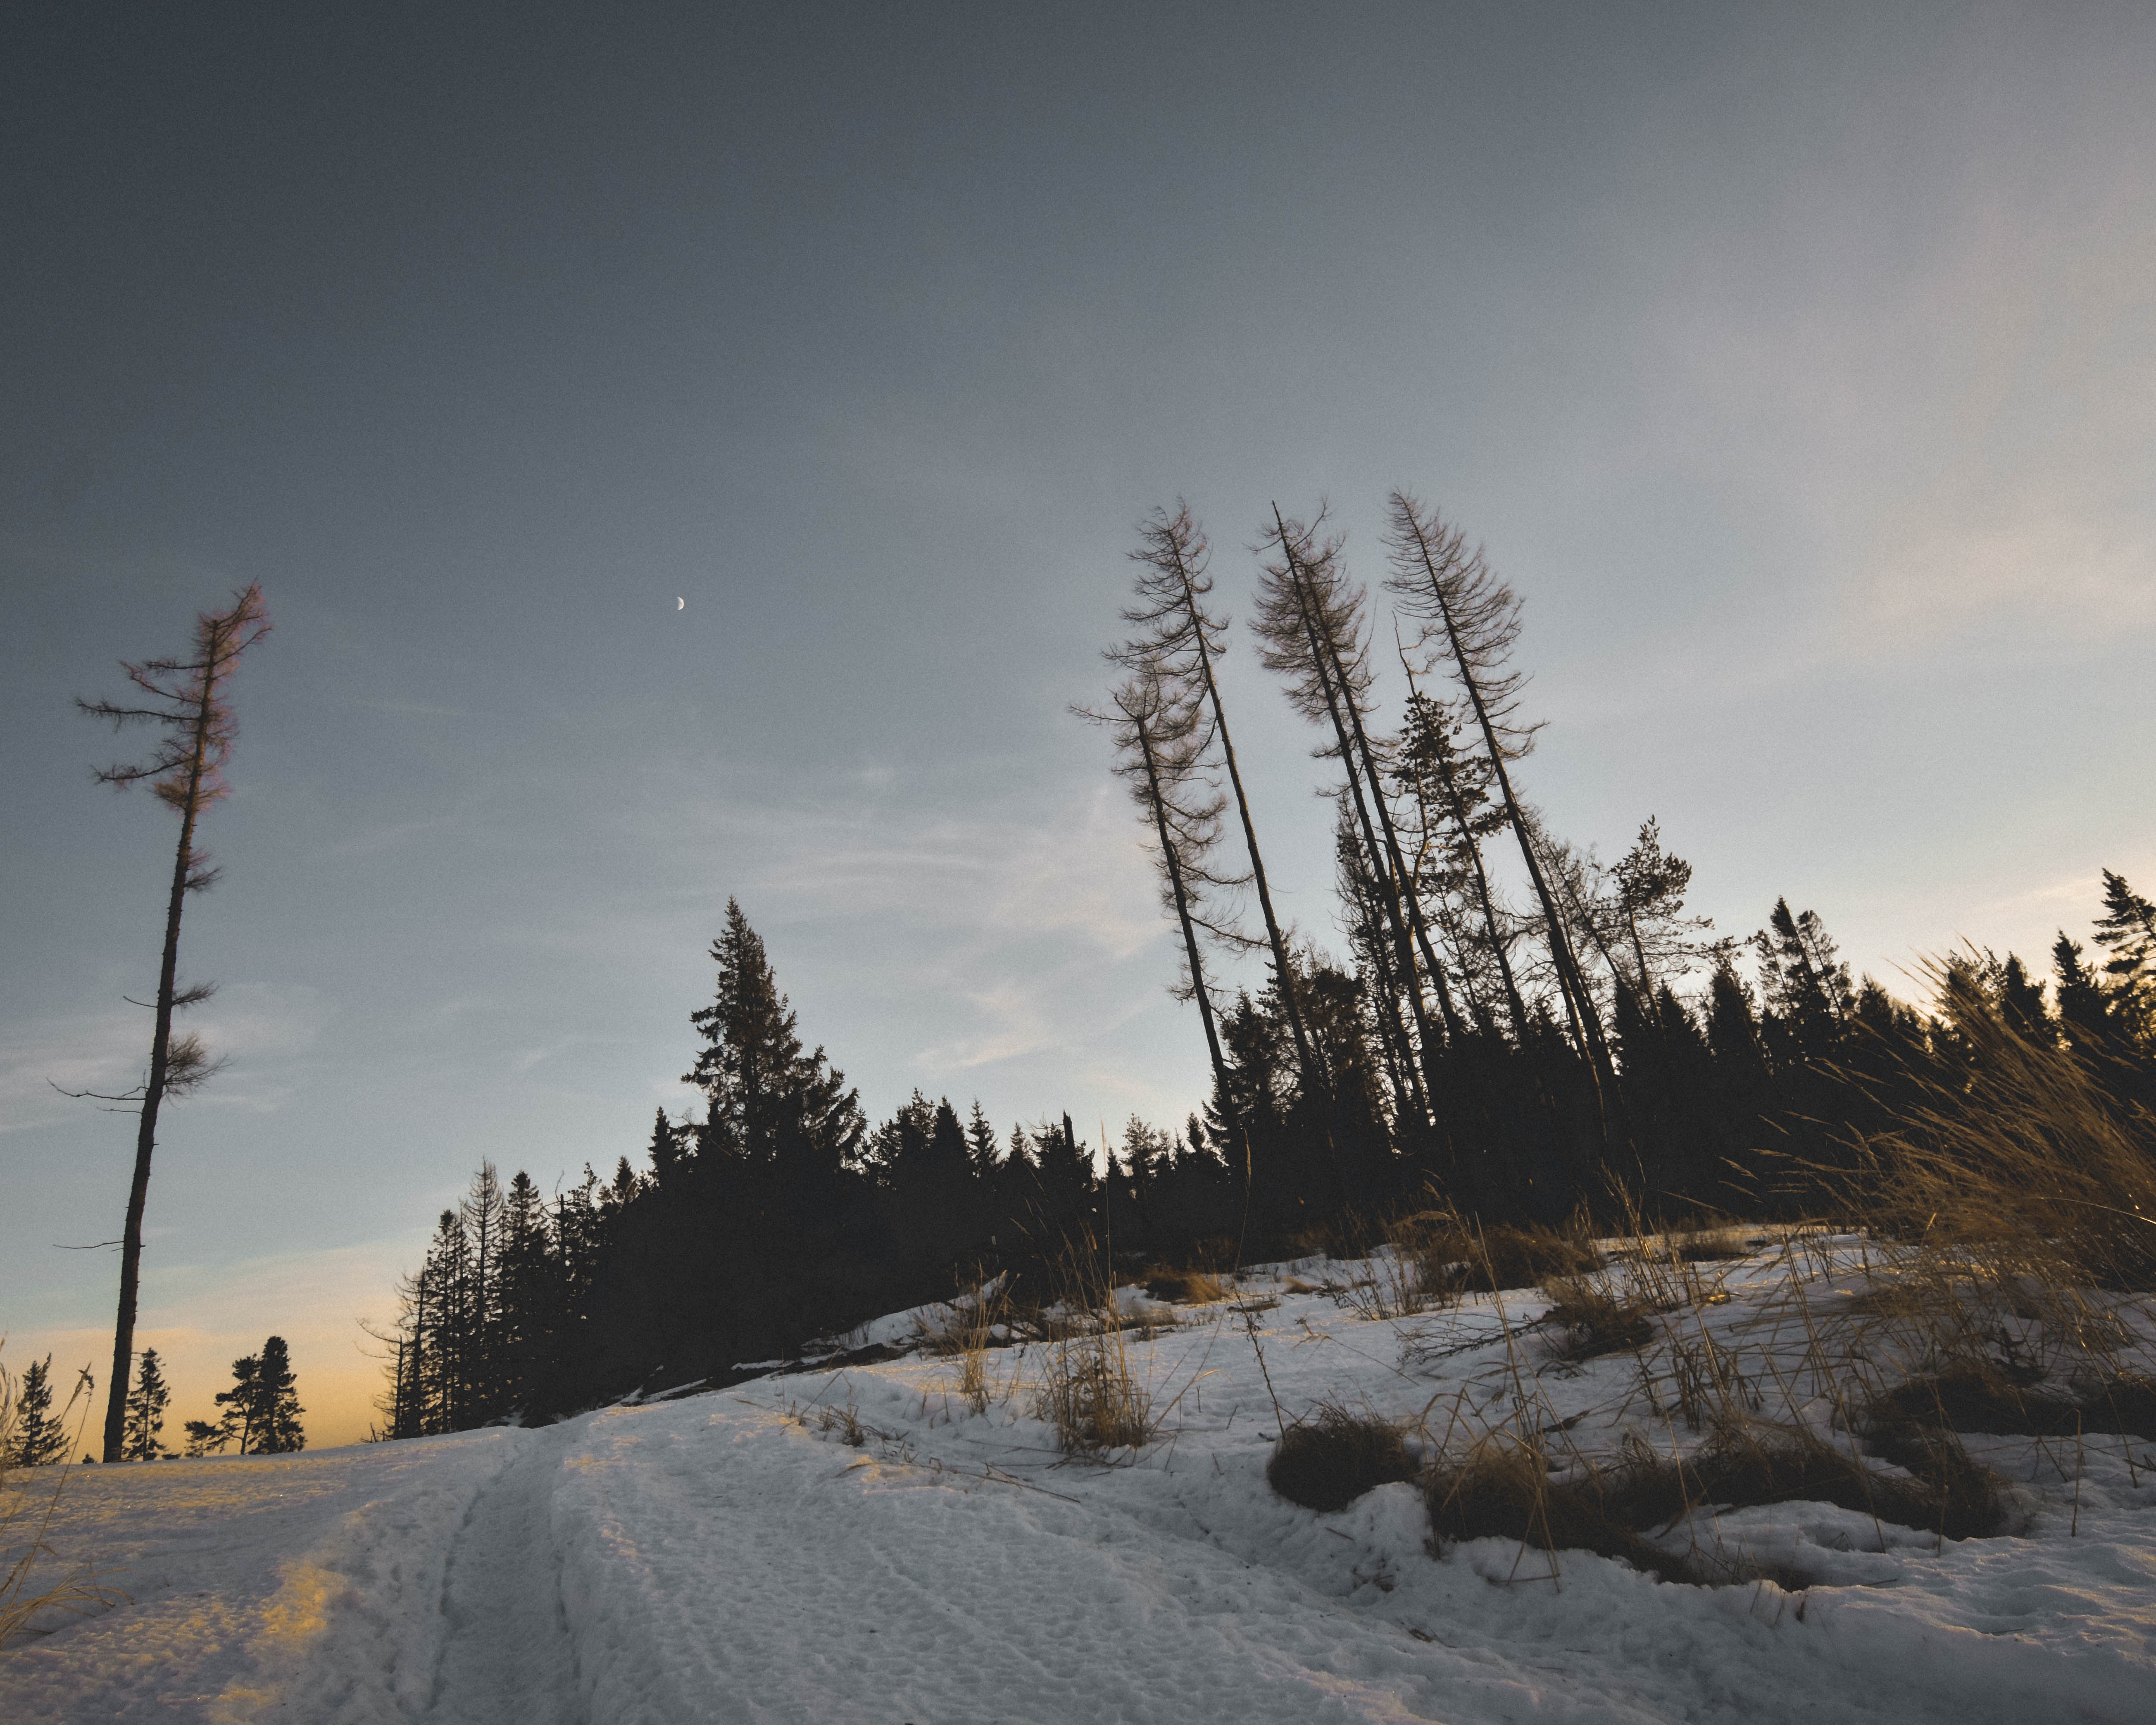
snow, sky, winter, tree, nature, freezing, atmospheric phenomenon, natural landscape, wilderness, cloud, morning, woody plant, atmosphere, road, frost, plant, mountain, landscape, American larch, sunlight, forest, evening, pine family, ice, tundra, conifer, fir, pine, larch